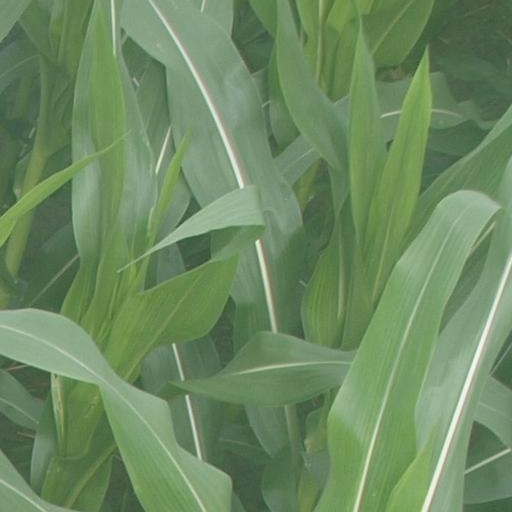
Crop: maize; corn